Jean Elmslie Henderson Findlay

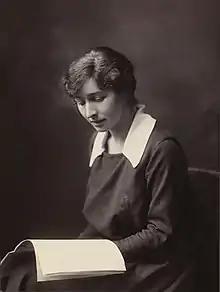
Jean Elmslie Henderson Findlay, from a 1920 photograph in the collection of the Imperial War Museums.

Jane (Jean) Elmslie Henderson Findlay CBE (25 December 1885 – 20 March 1944). was a Scottish author and editor. She was secretary of the Scottish War Savings Committee during World War I, and an editor of "Everyman" magazine.